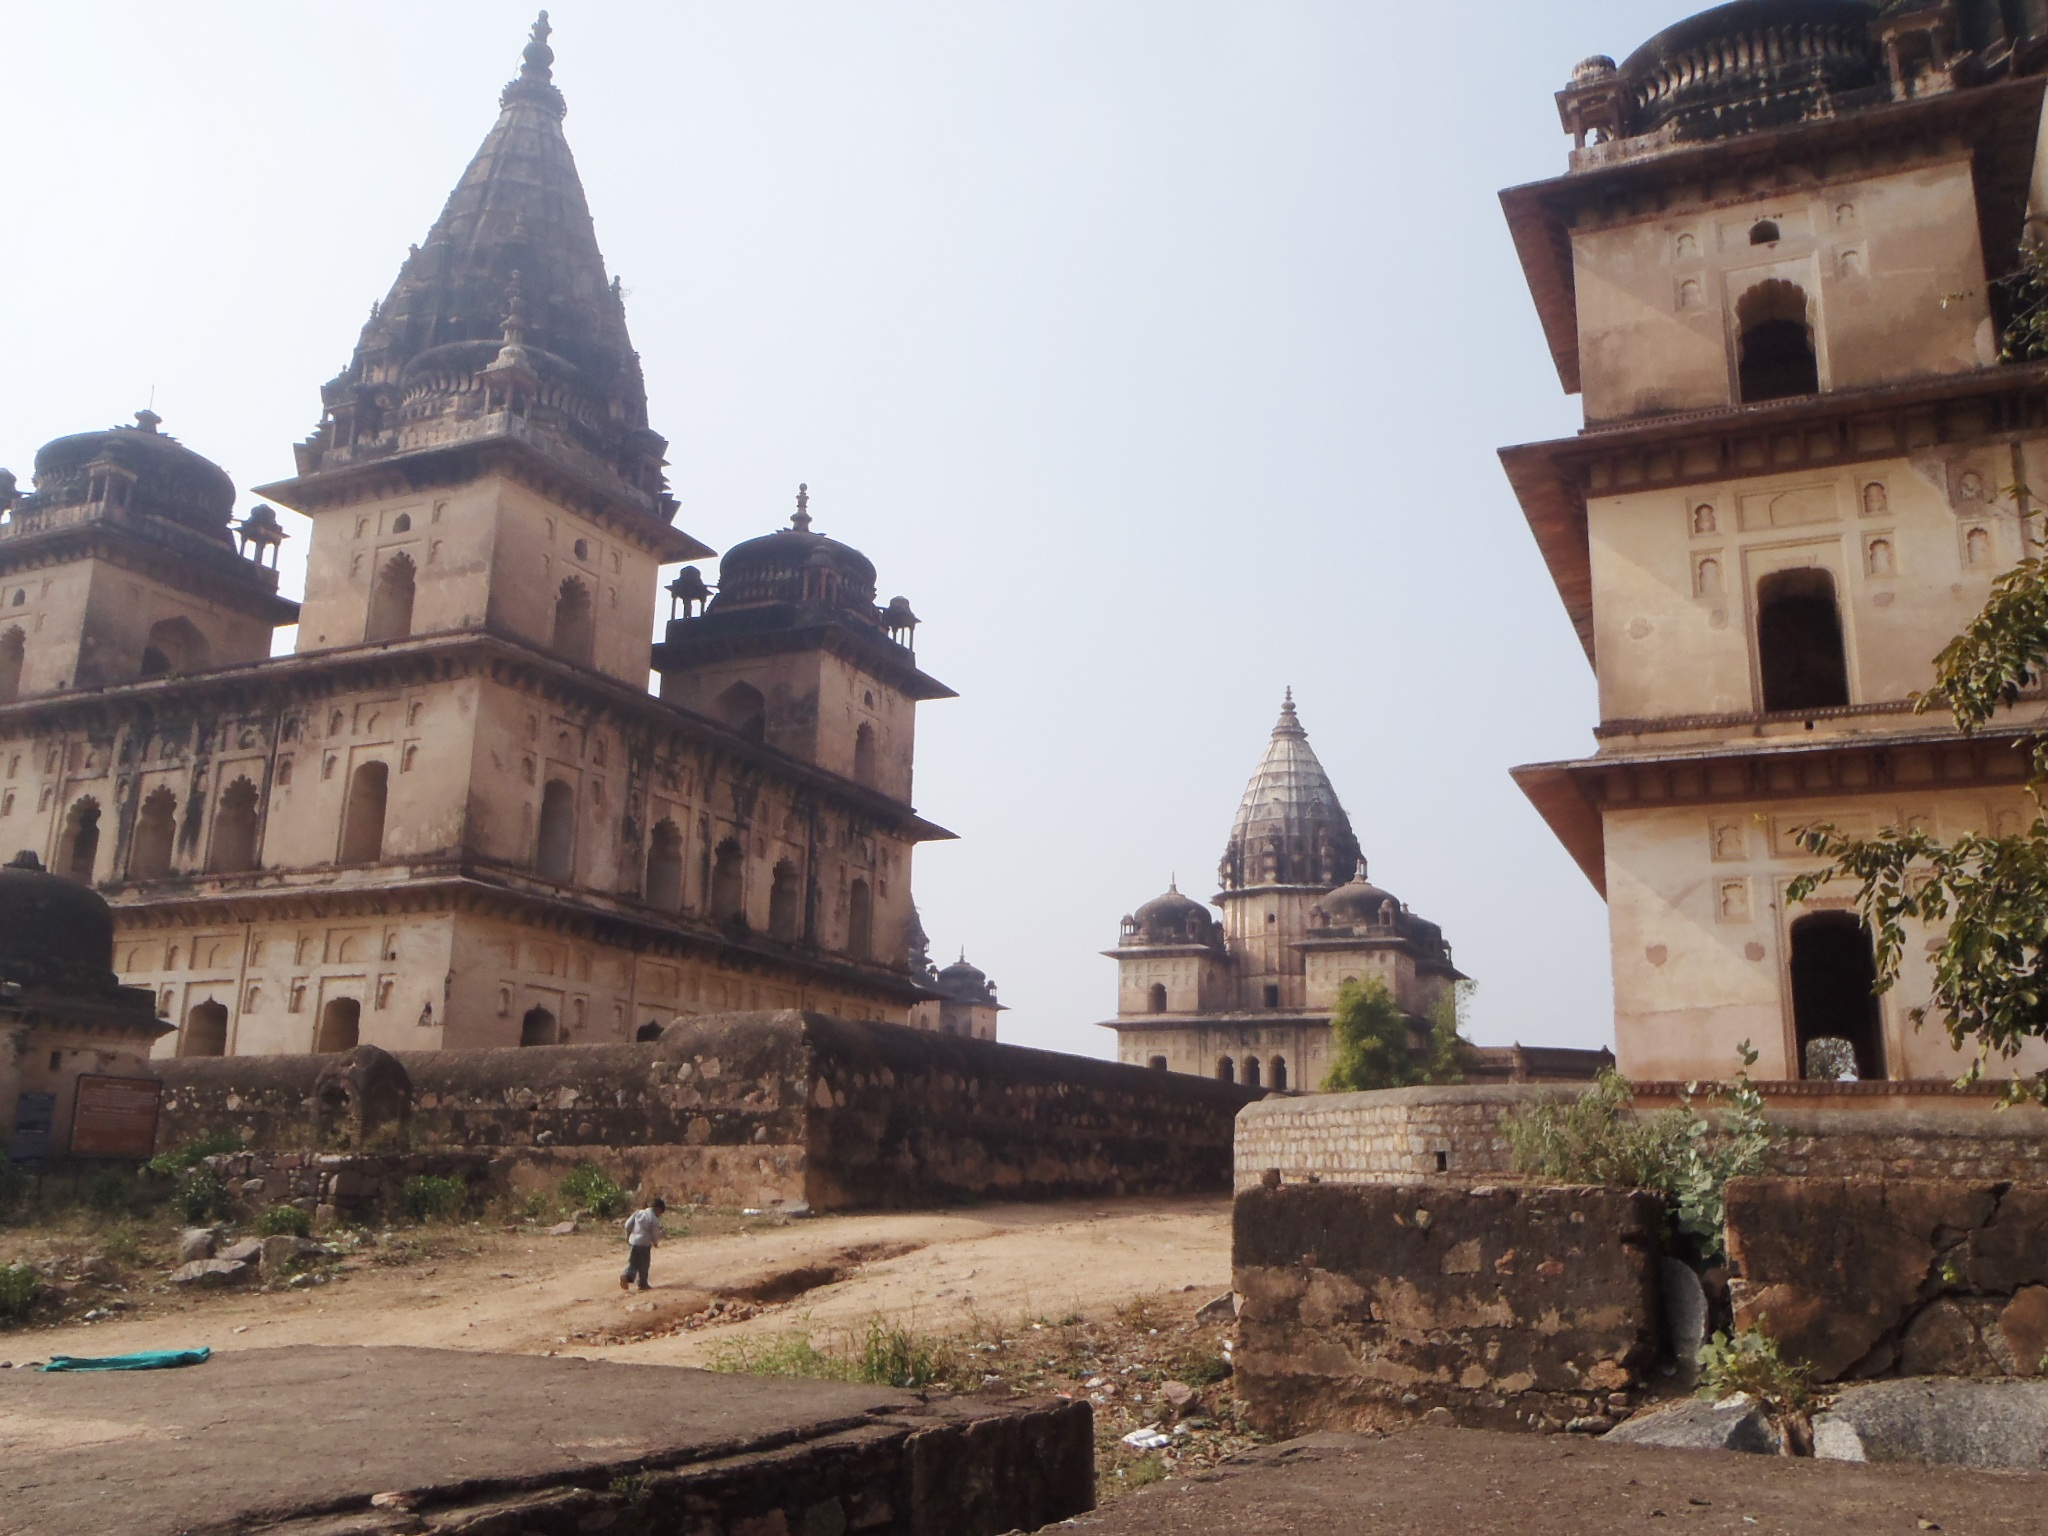
town, building, palace, travel, village, tower, holiday, religion, fortification, tourism, place of worship, religious, design, temple, monastery, culture, history, icon, traditional, template, tours, unesco world heritage site, historic site, ancient history